Phantom (musical)

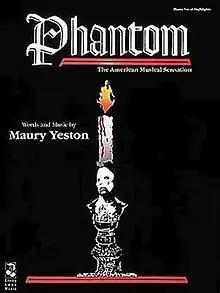
Logo

Phantom is a musical with music and lyrics by Maury Yeston and a book by Arthur Kopit. Based on Gaston Leroux's 1910 novel "The Phantom of the Opera", the musical was first presented in Houston, Texas in 1991.